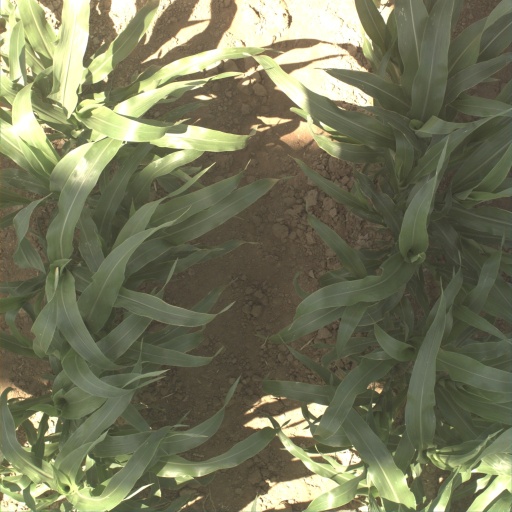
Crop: sorghum